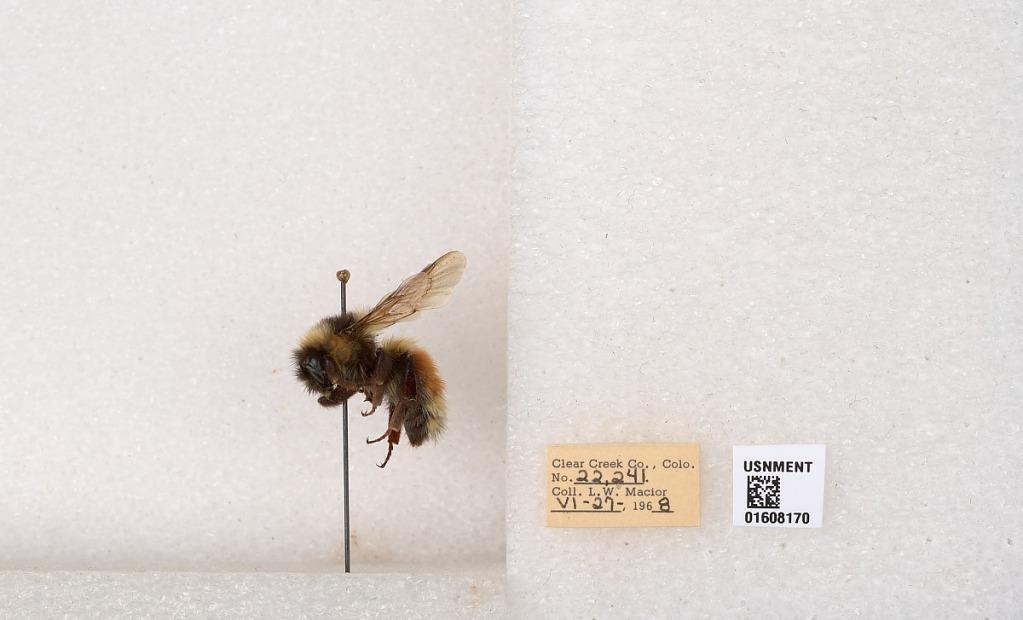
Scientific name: Bombus (Pyrobombus) sylvicola Kirby
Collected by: L. Macior
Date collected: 1968-6-27
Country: United States
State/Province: Colorado
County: Clear Creek
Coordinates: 39.6891, -105.644